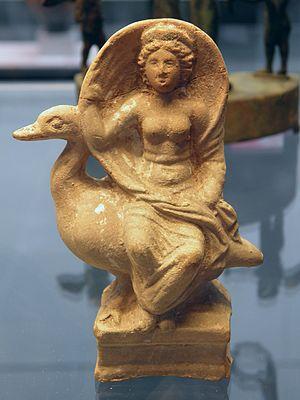
Dans la mythologie grecque, Aphrodite est la déesse de l'Amour dans son acception la plus large.